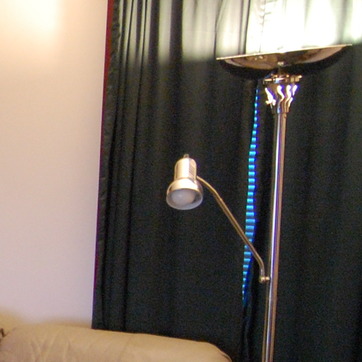
Material: plastic